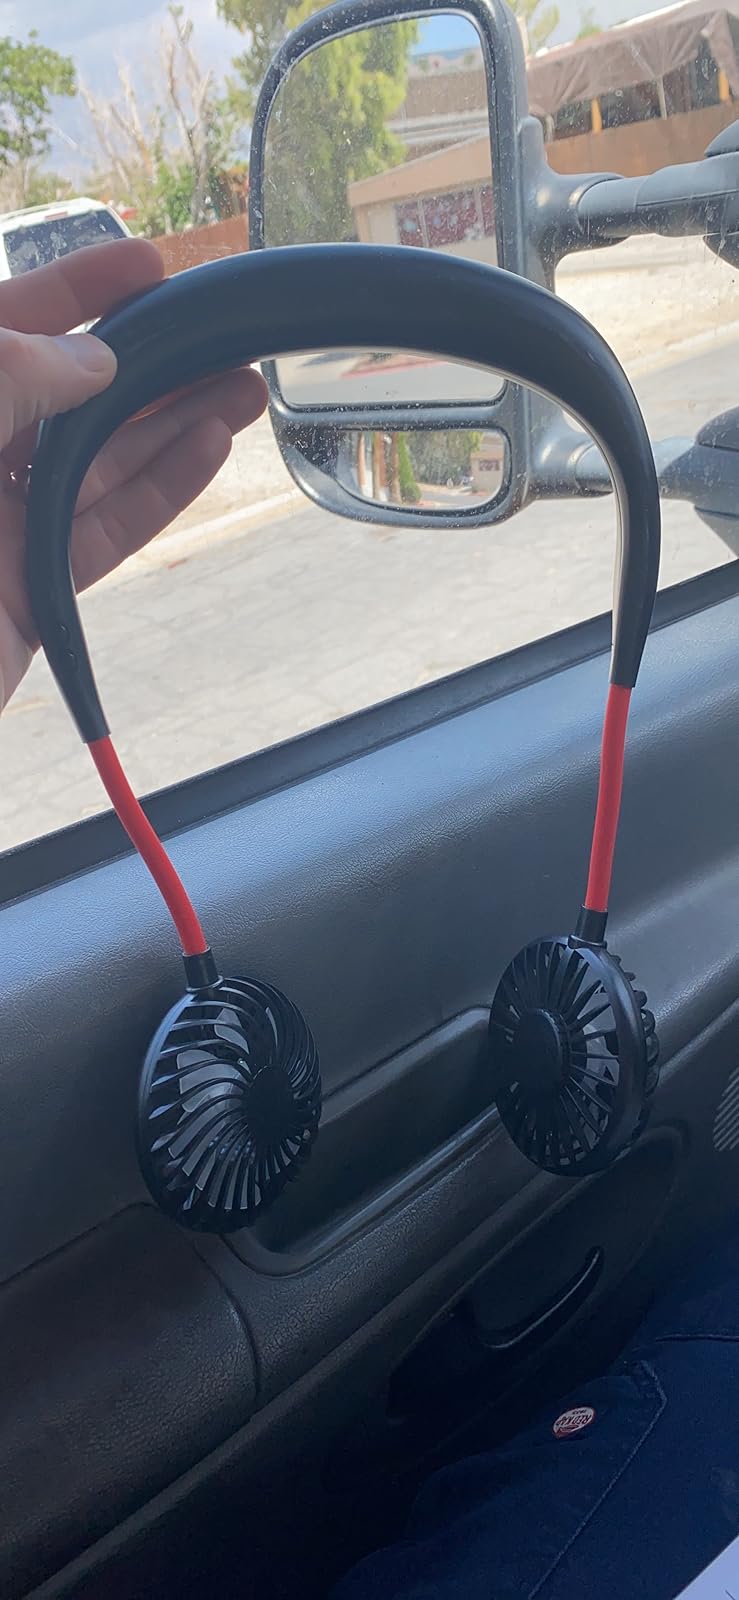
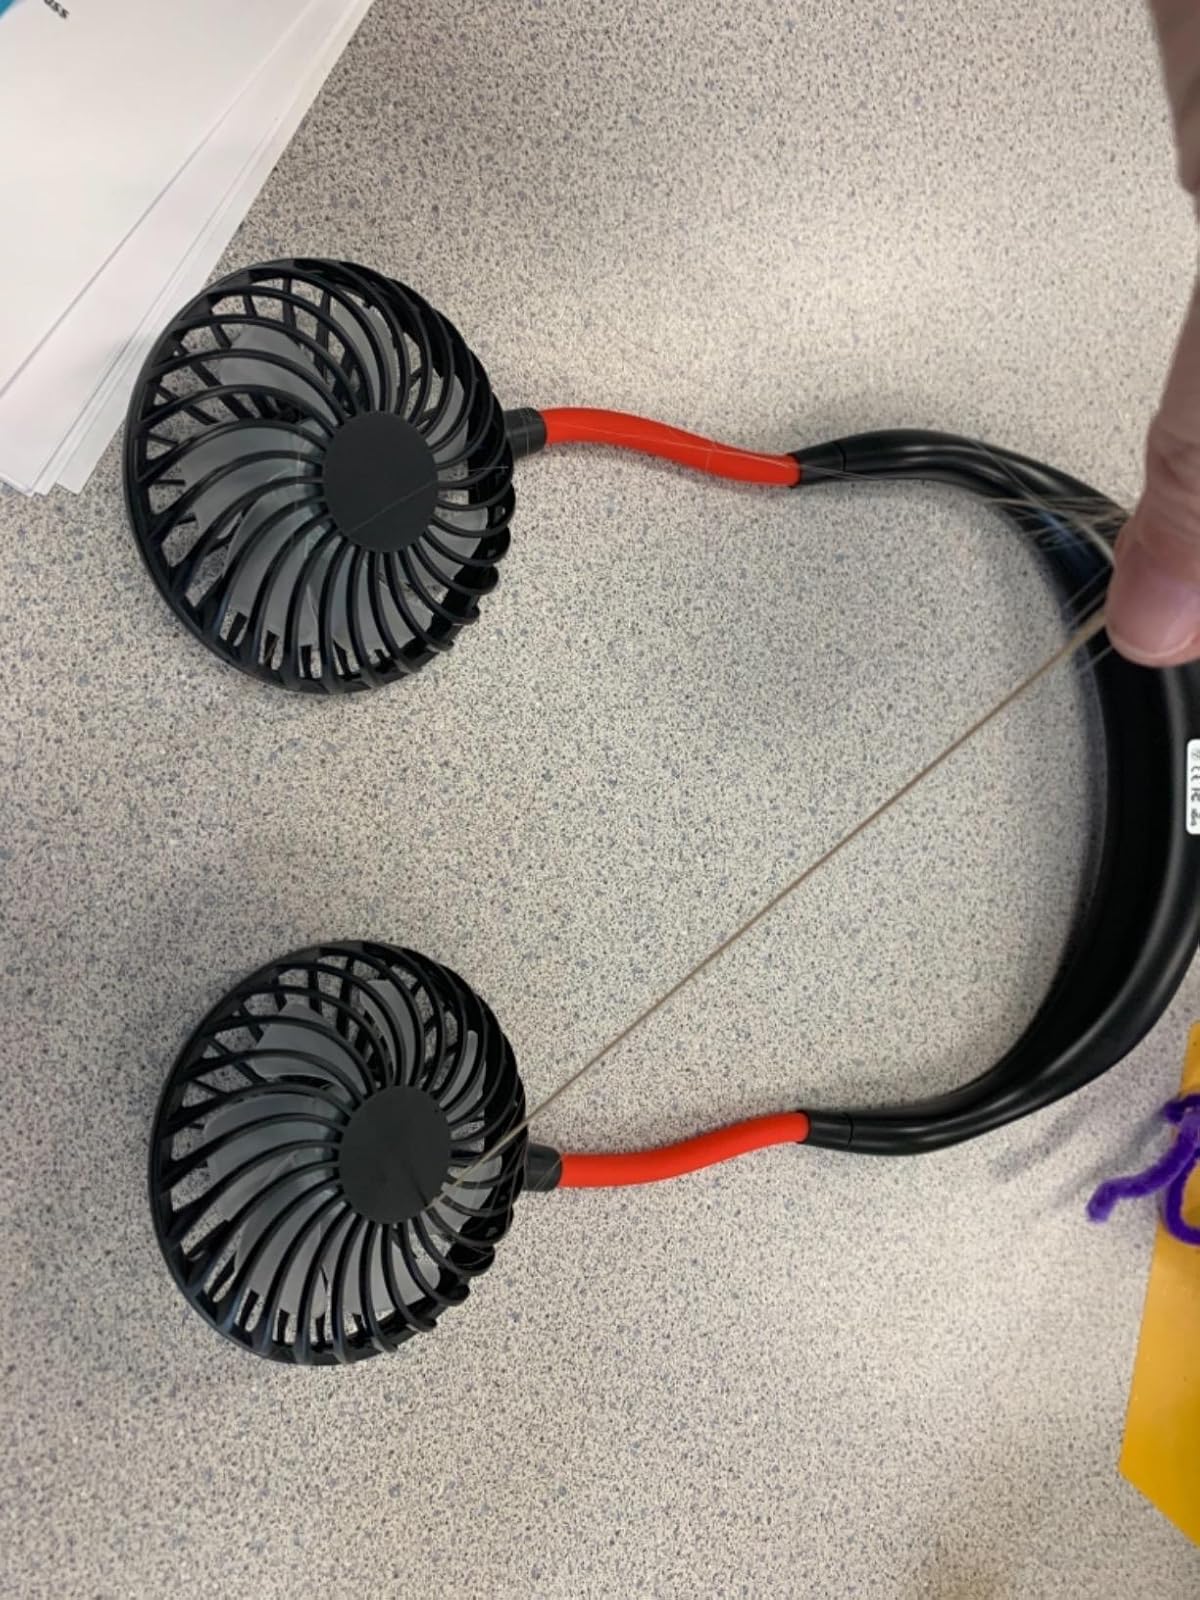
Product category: fan
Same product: yes